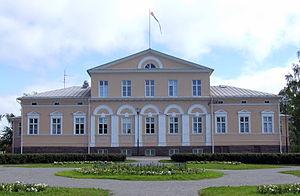
Raahe est une ville de la région d'Ostrobotnie du Nord, en Finlande. Sa population s'élève à 25 392 habitants en 2014.
Anders Fredrik Granstedt, né le 24 janvier 1800 à Hanko et mort le 26 novembre 1849 à Helsinki, est un architecte finlandais.
La Mairie de Raahe est un bâtiment situé à Raahe en Finlande.